Gustavo Munúa

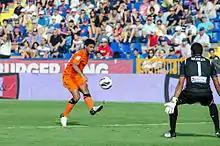
Munúa facing a shot from Real Sociedad's Carlos Vela in 2012

On 28 June 2009, Munúa signed a one-year deal with Málaga CF. At his new club he was an instant first choice, appearing in all the league games in his first year as the Andalusians barely avoided relegation (17th position).